Pinoy Big Brother

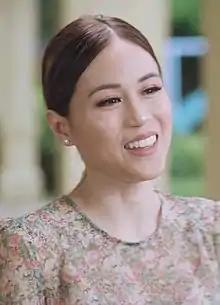
Toni Gonzaga was a mainstay host of "Pinoy Big Brother" for 15 seasons, having been its host since its inaugural season in 2005 up to her exit in 2022.

Originally, television personality and comedian Willie Revillame was the main eviction host of the show, along with young up-and-coming personalities Mariel Rodriguez and Toni Gonzaga. Gonzaga hosted the primetime telecast which chronicles the events of the day before (unless an episode is telecast live). Rodriguez, on the other hand, hosted the late night edition called "Pinoy Big Brother: Uplate", which updates anything viewers missed in the primetime telecast, as well as what to look forward in the next one. Revillame hosted the live telecast of the eviction and the public revelation of the nomination for evictees, but only for the first season. He left the program after the inaugural season due to the ULTRA stampede.